Free University of Berlin

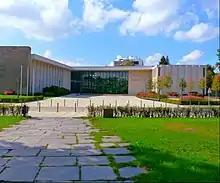
The "Henry Ford" building

In the late 1960s, the Free University of Berlin was one of the main scenes of the German student movement of '68 as a reaction to the global student protests during that time. Significant issues included better living standards and education at the university, the Vietnam War, the presence of former Nazi Party members in the government as epitomized by the Globke affair, and continuing institutional authoritarianism. After the assassination of student Benno Ohnesorg and the attempt on the life of Rudi Dutschke, protests quickly escalated to violence throughout Germany. The events of the 68-movement provided the impulse for more openness, equality, and democracy in German society.